Question: Please indicate a possible affordance area of the knife that can be used for cutting
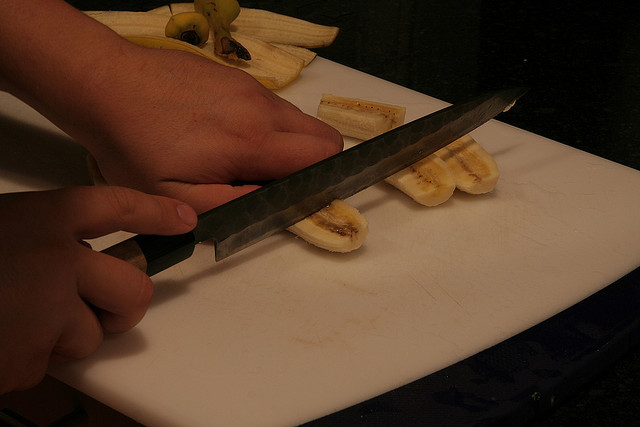
Answer: [184, 91.5, 528, 257.5]